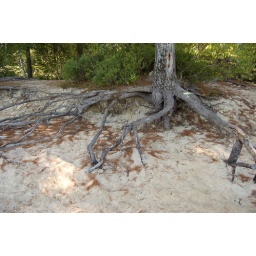
Exposed tree roots on the beach by the shore of Lake Kezar, Center Lovell, Maine